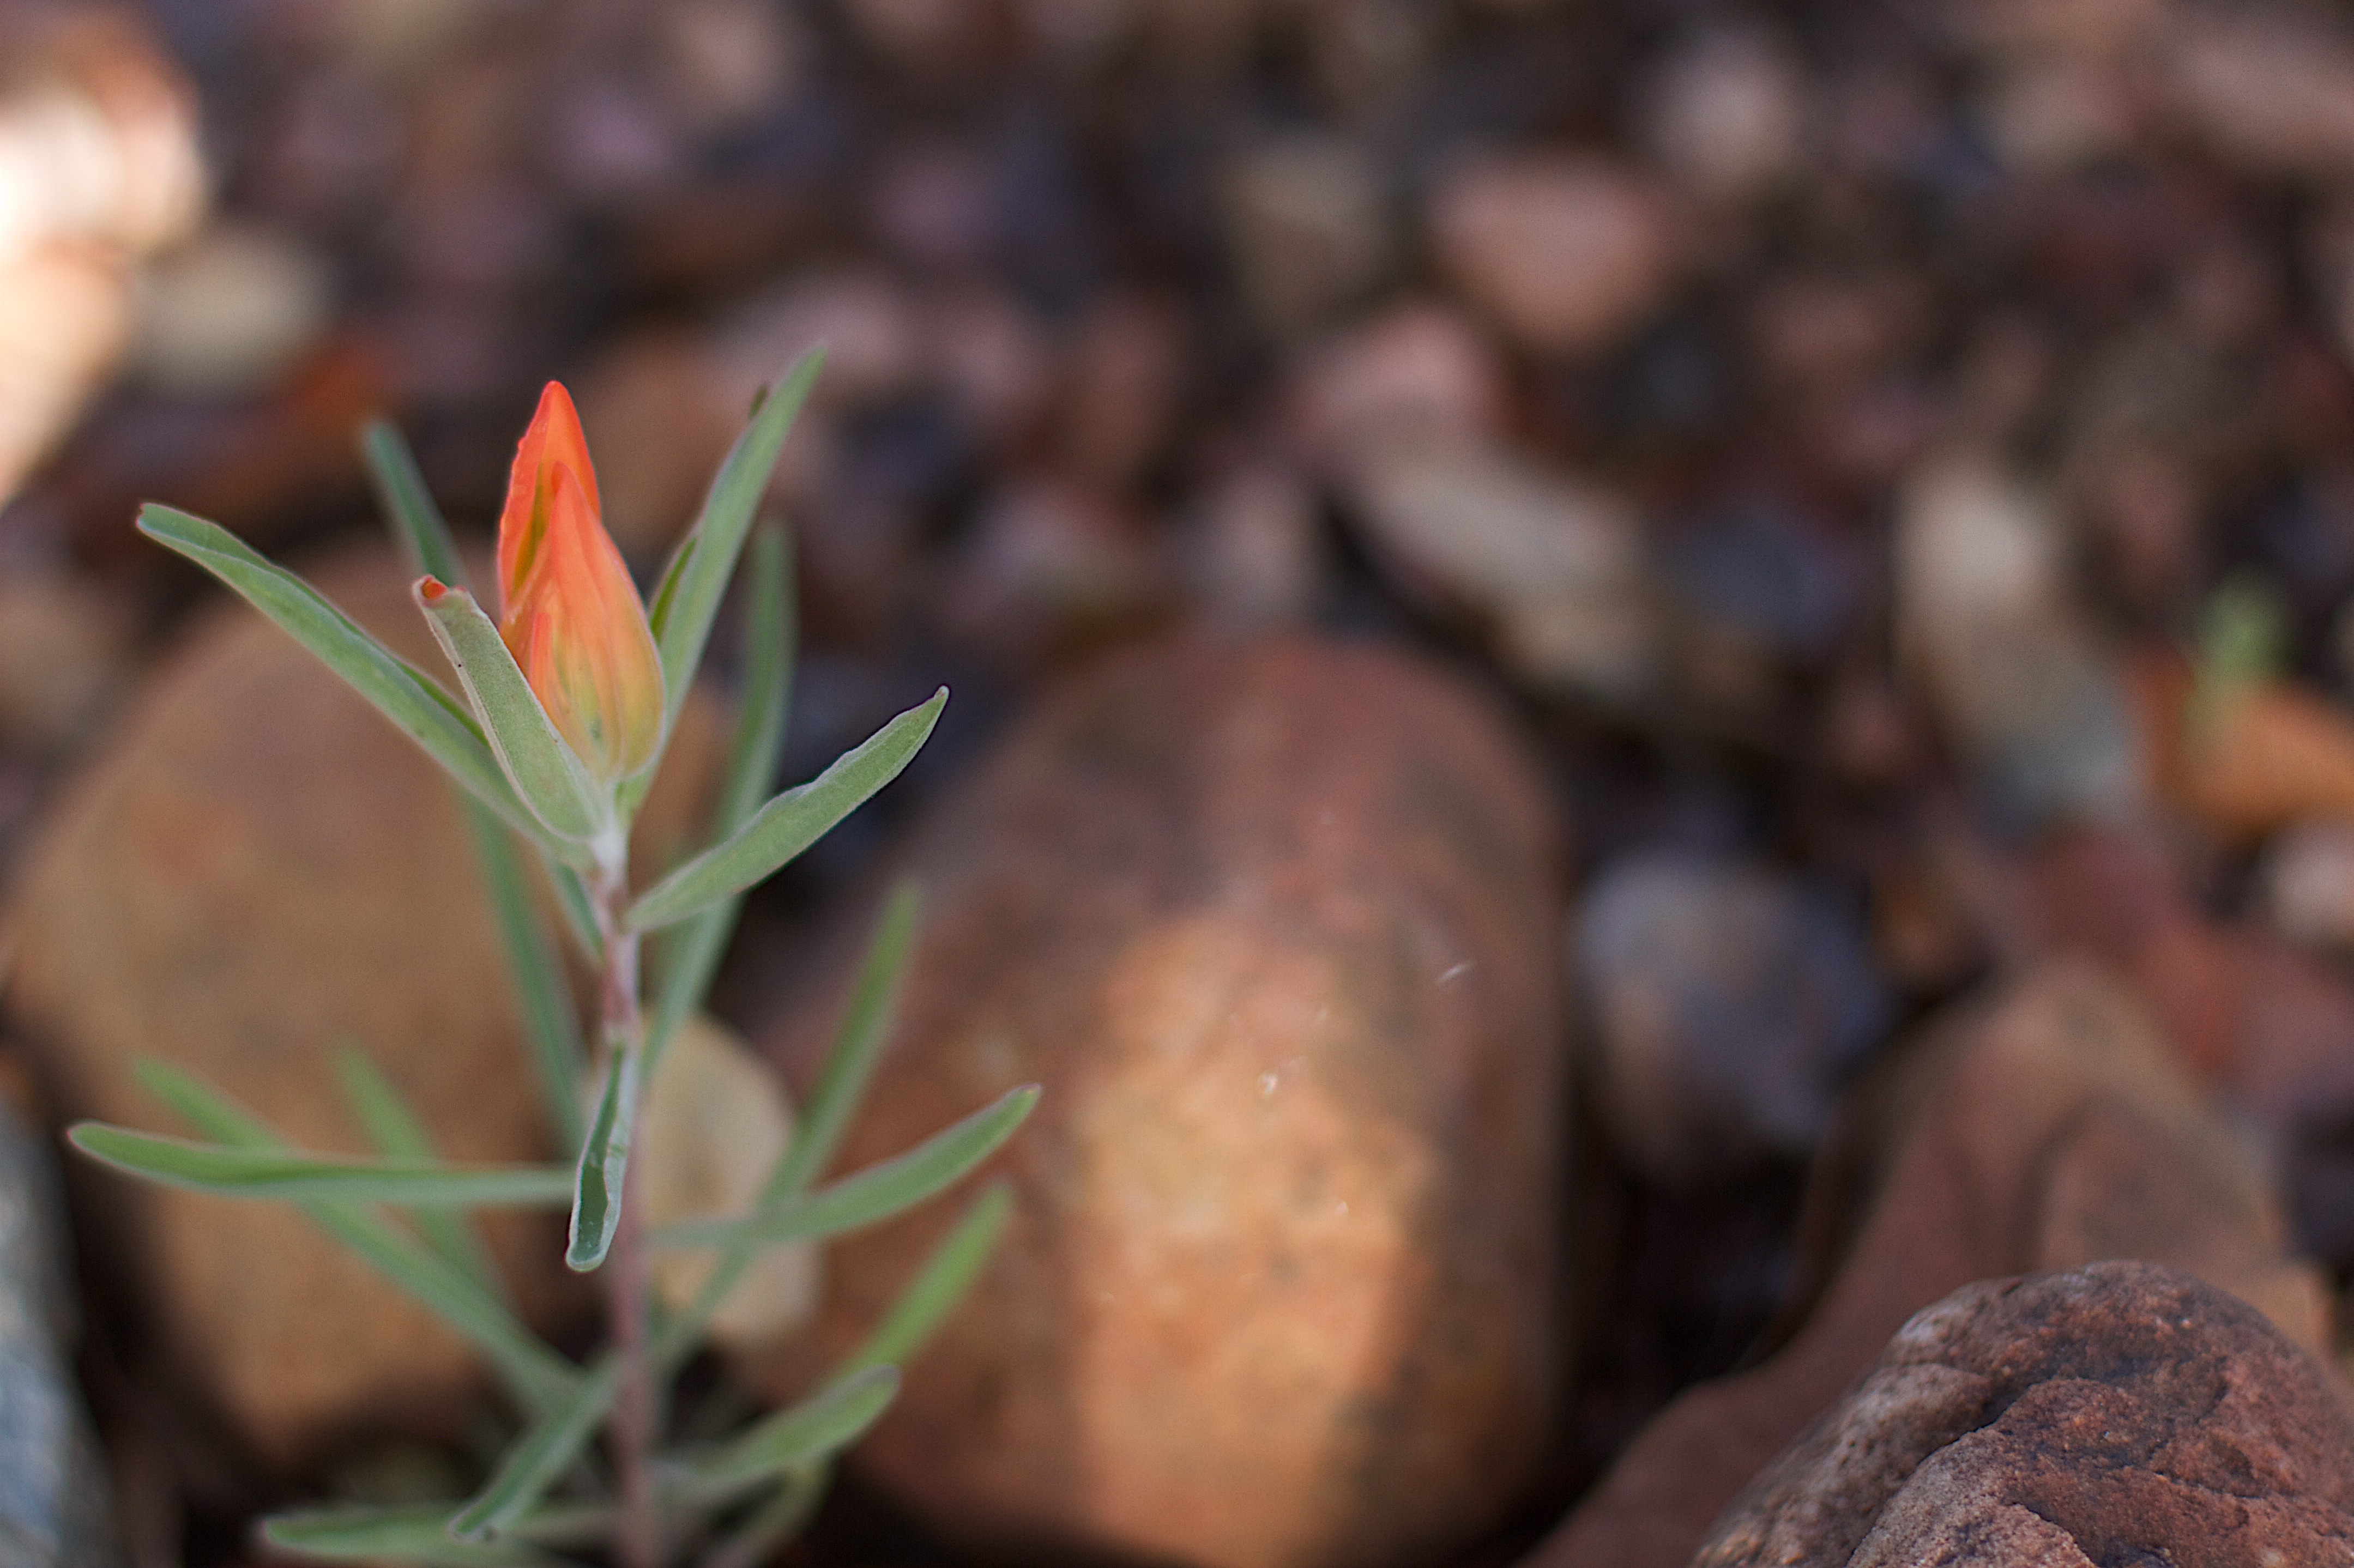
plant, leaf, flower, food, produce, soil, flora, close up, macro photography, flowering plant, land plant